Glen Canyon

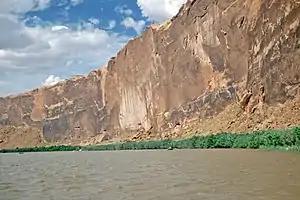
Tapestry Wall in Glen Canyon

Around 1956, archaeologists and biologists from the University of Utah and the Museum of Northern Arizona including Gene Field Foster, using National Park research grants, planned an emergency survey of Glen Canyon, which was soon to be flooded by the new Glen Canyon Dam. Between 1958 and 1960, four investigative phases, combined with other surveys prior to 1957, discovered 250 archaeological sites within the canyon. The Lower Glen Canyon survey was completed in 1958.